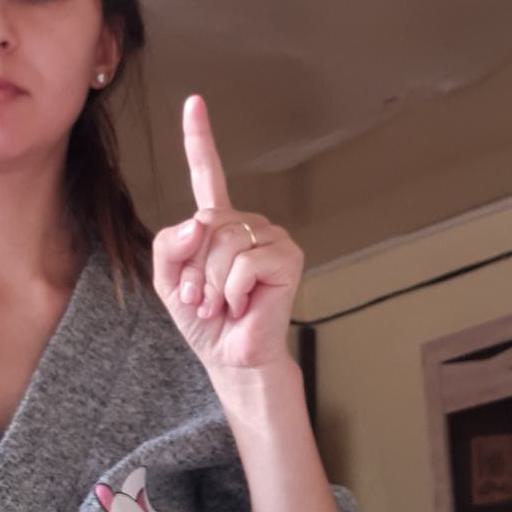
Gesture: one